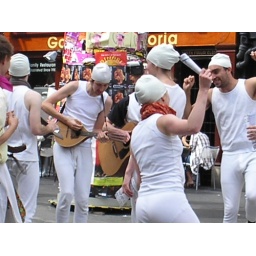
street entertainers dancing in long johns or tights and vests with swimming caps on their heads!